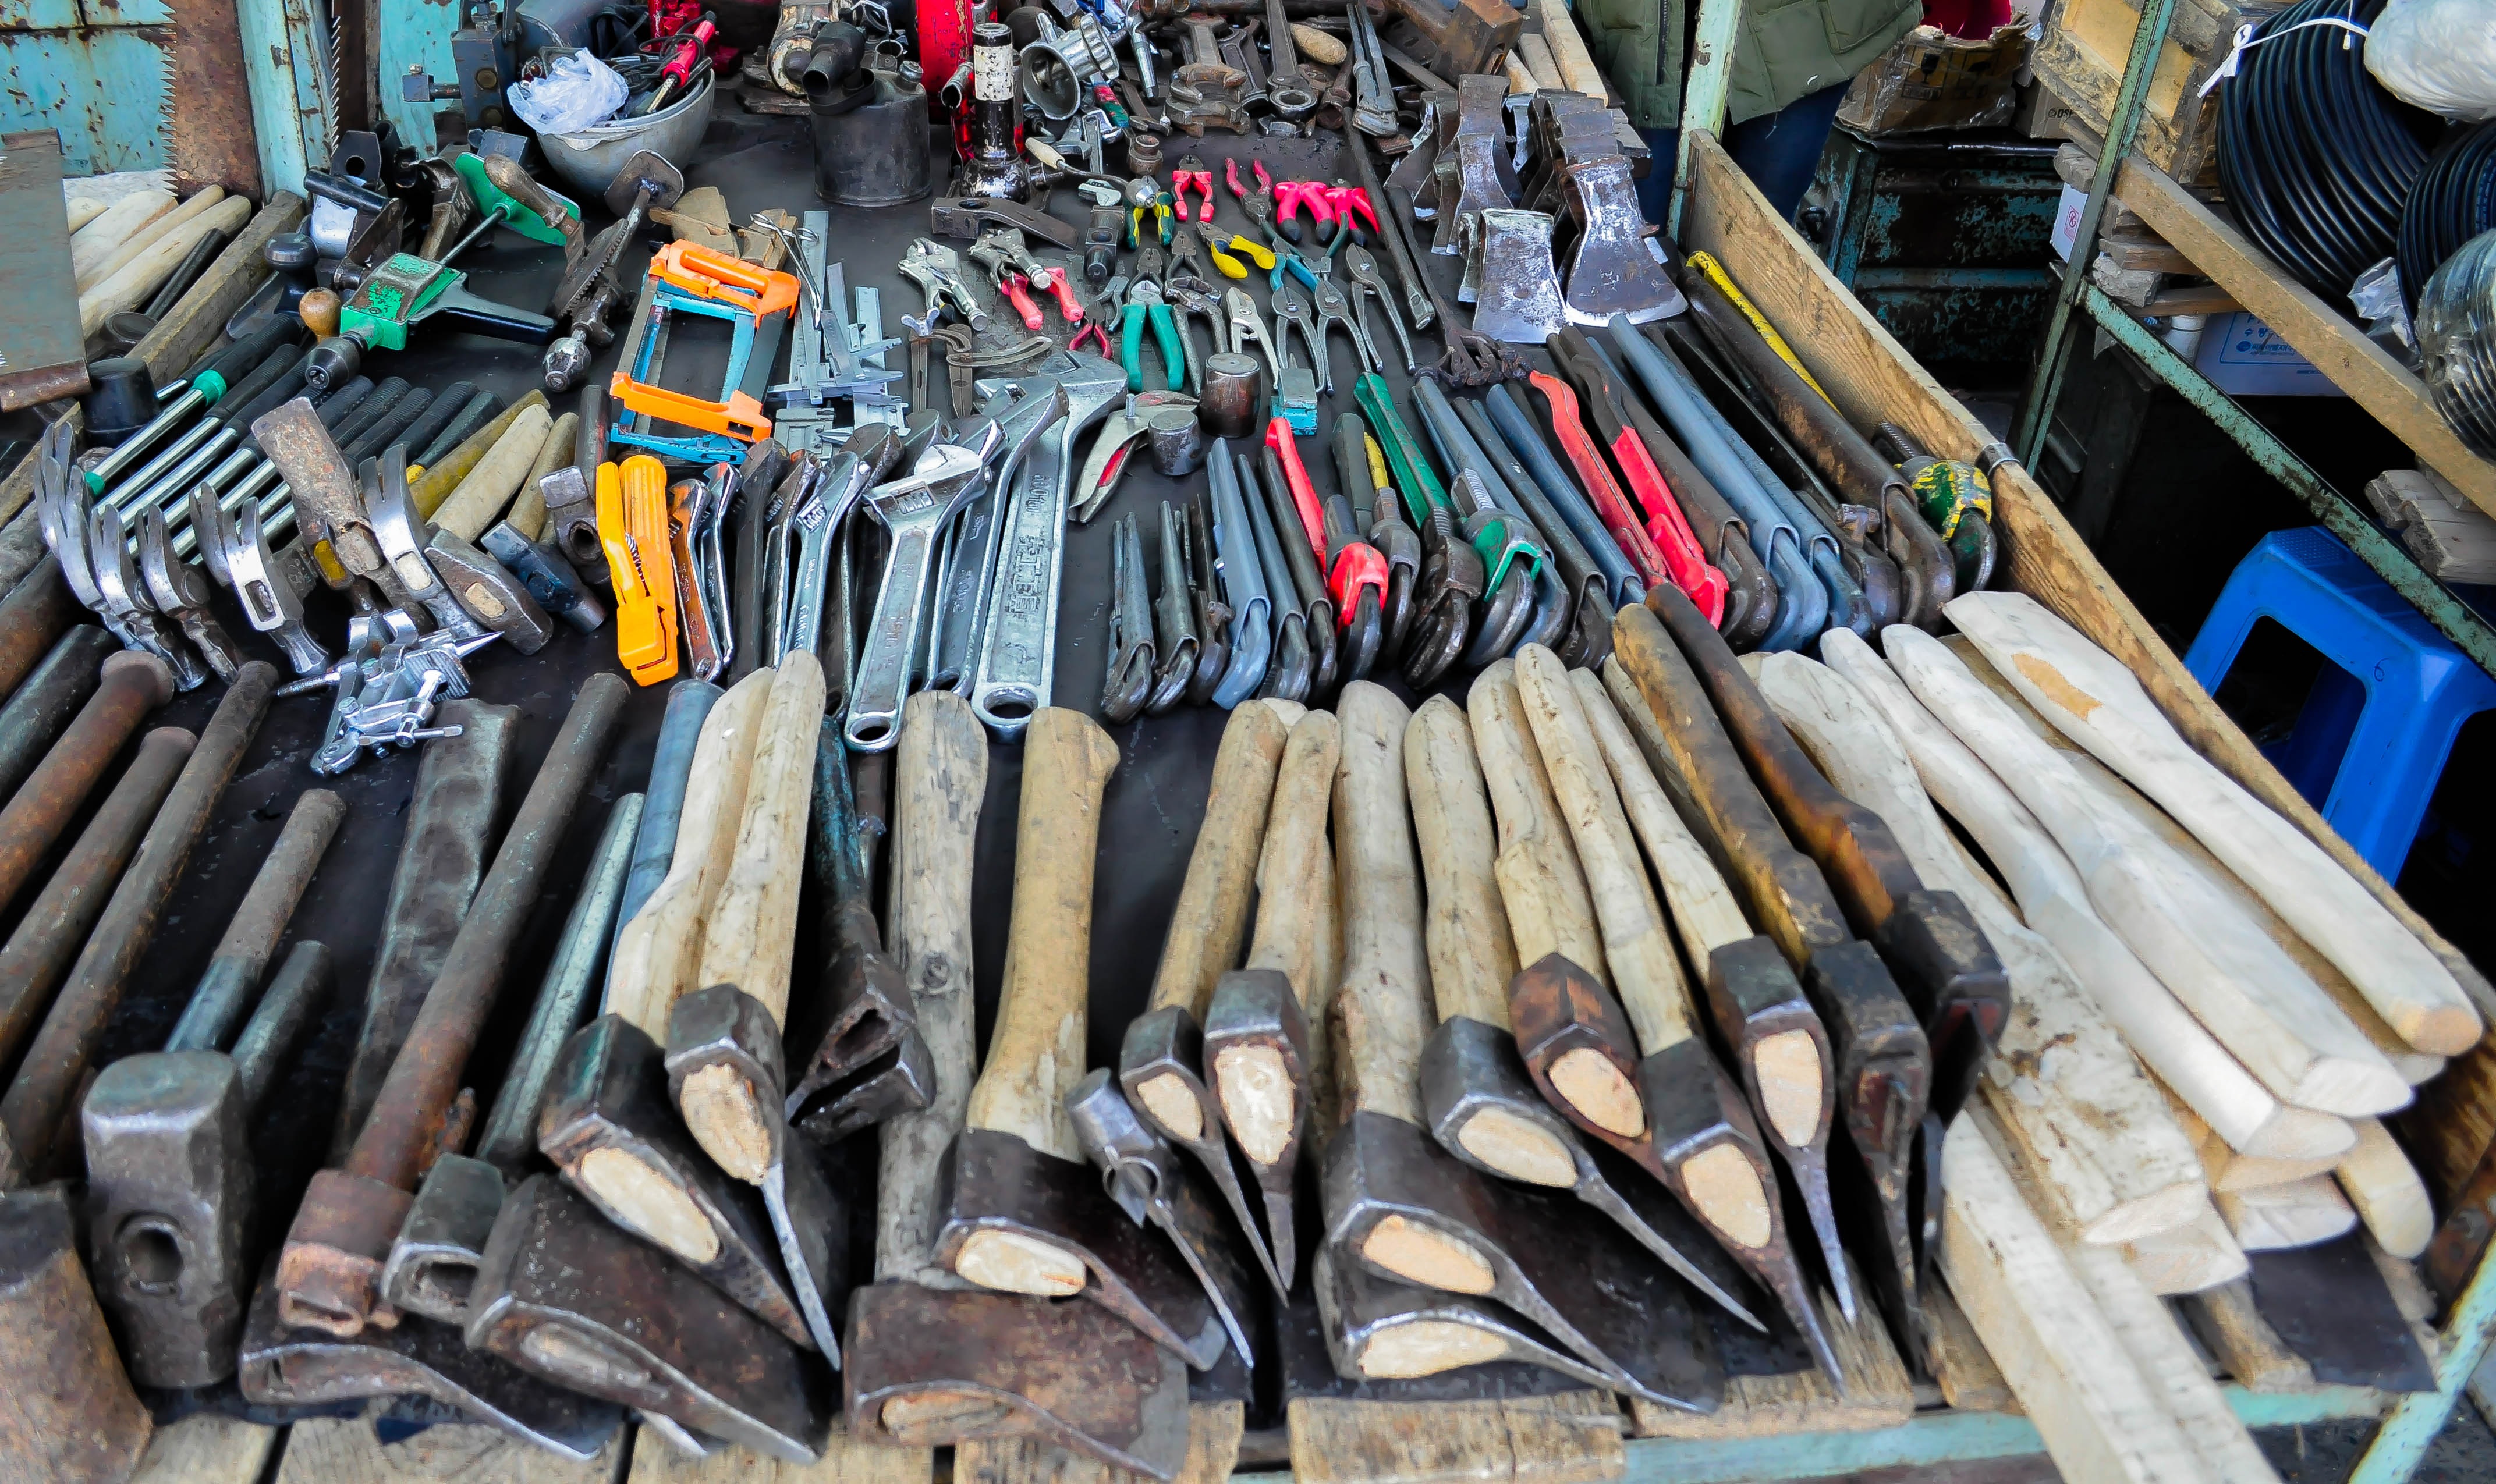
market, weapon, axe, tools, blade, sell, mongolia, firearm, ulaanbaatar, open market